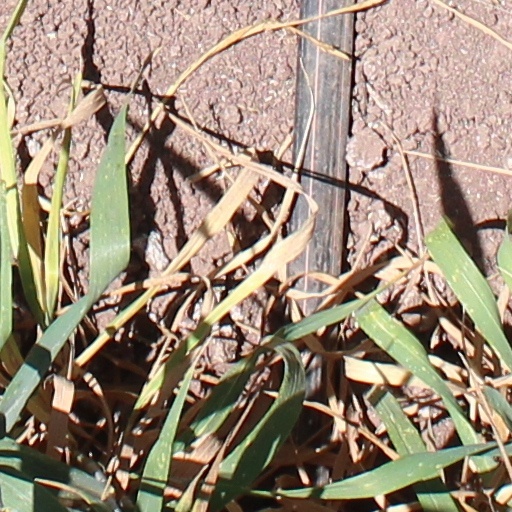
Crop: wheat